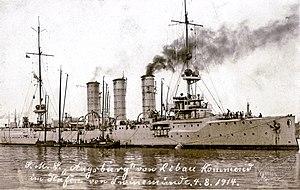
La classe Kolberg est une classe de croiseurs légers construit pour la Kaiserliche Marine peu avant le début des années 1910. Quatre navires, le SMS Kolberg, Mainz, Cöln, et Augsburg, furent conçus par les chantiers navals Schichau-Werke, AG Vulcan, Germaniawerft et Kaiserliche Werft des villes de Danzig, Stettin et Kiel.
Le SMS Augsburg est un croiseur de la Kaiserliche Marine.